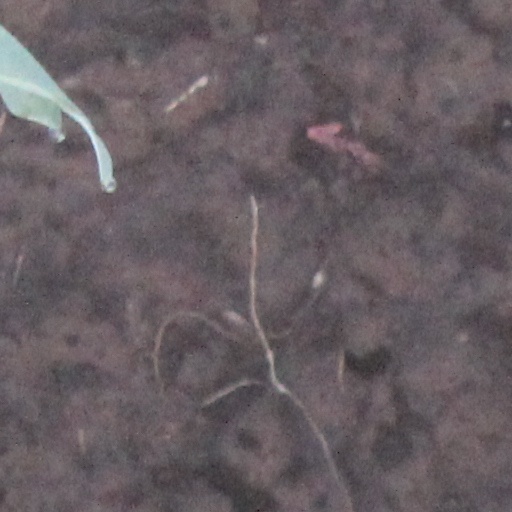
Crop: wheat